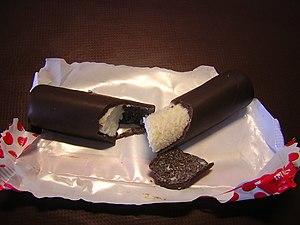
Le Túró Rudi est une barre chocolatée hongroise fourrée au túró. Il s'agit d'une friandise particulièrement populaire dans le pays.